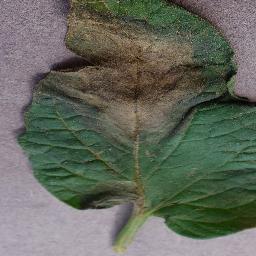
Label: Tomato___Late_blight